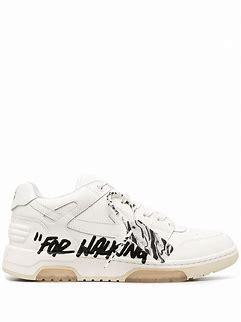
Brand: Off-White
Model: Off Out Of Office For Walking